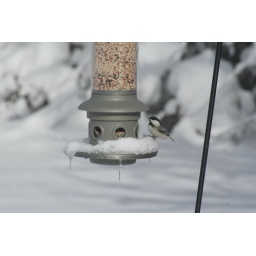
after this I went out and cleaned off the bar so it was easier in the birds